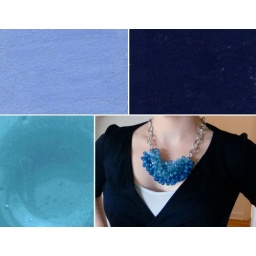
Fizz in navy jersey wrap dress + blue jellybean necklace